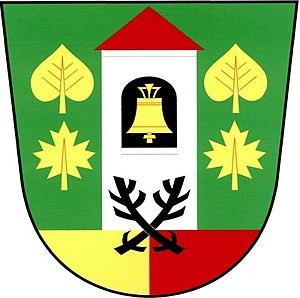
Lesonice est une commune du district de Znojmo, dans la région de Moravie-du-Sud, en République tchèque. Sa population s'élevait à 237 habitants en 2019.